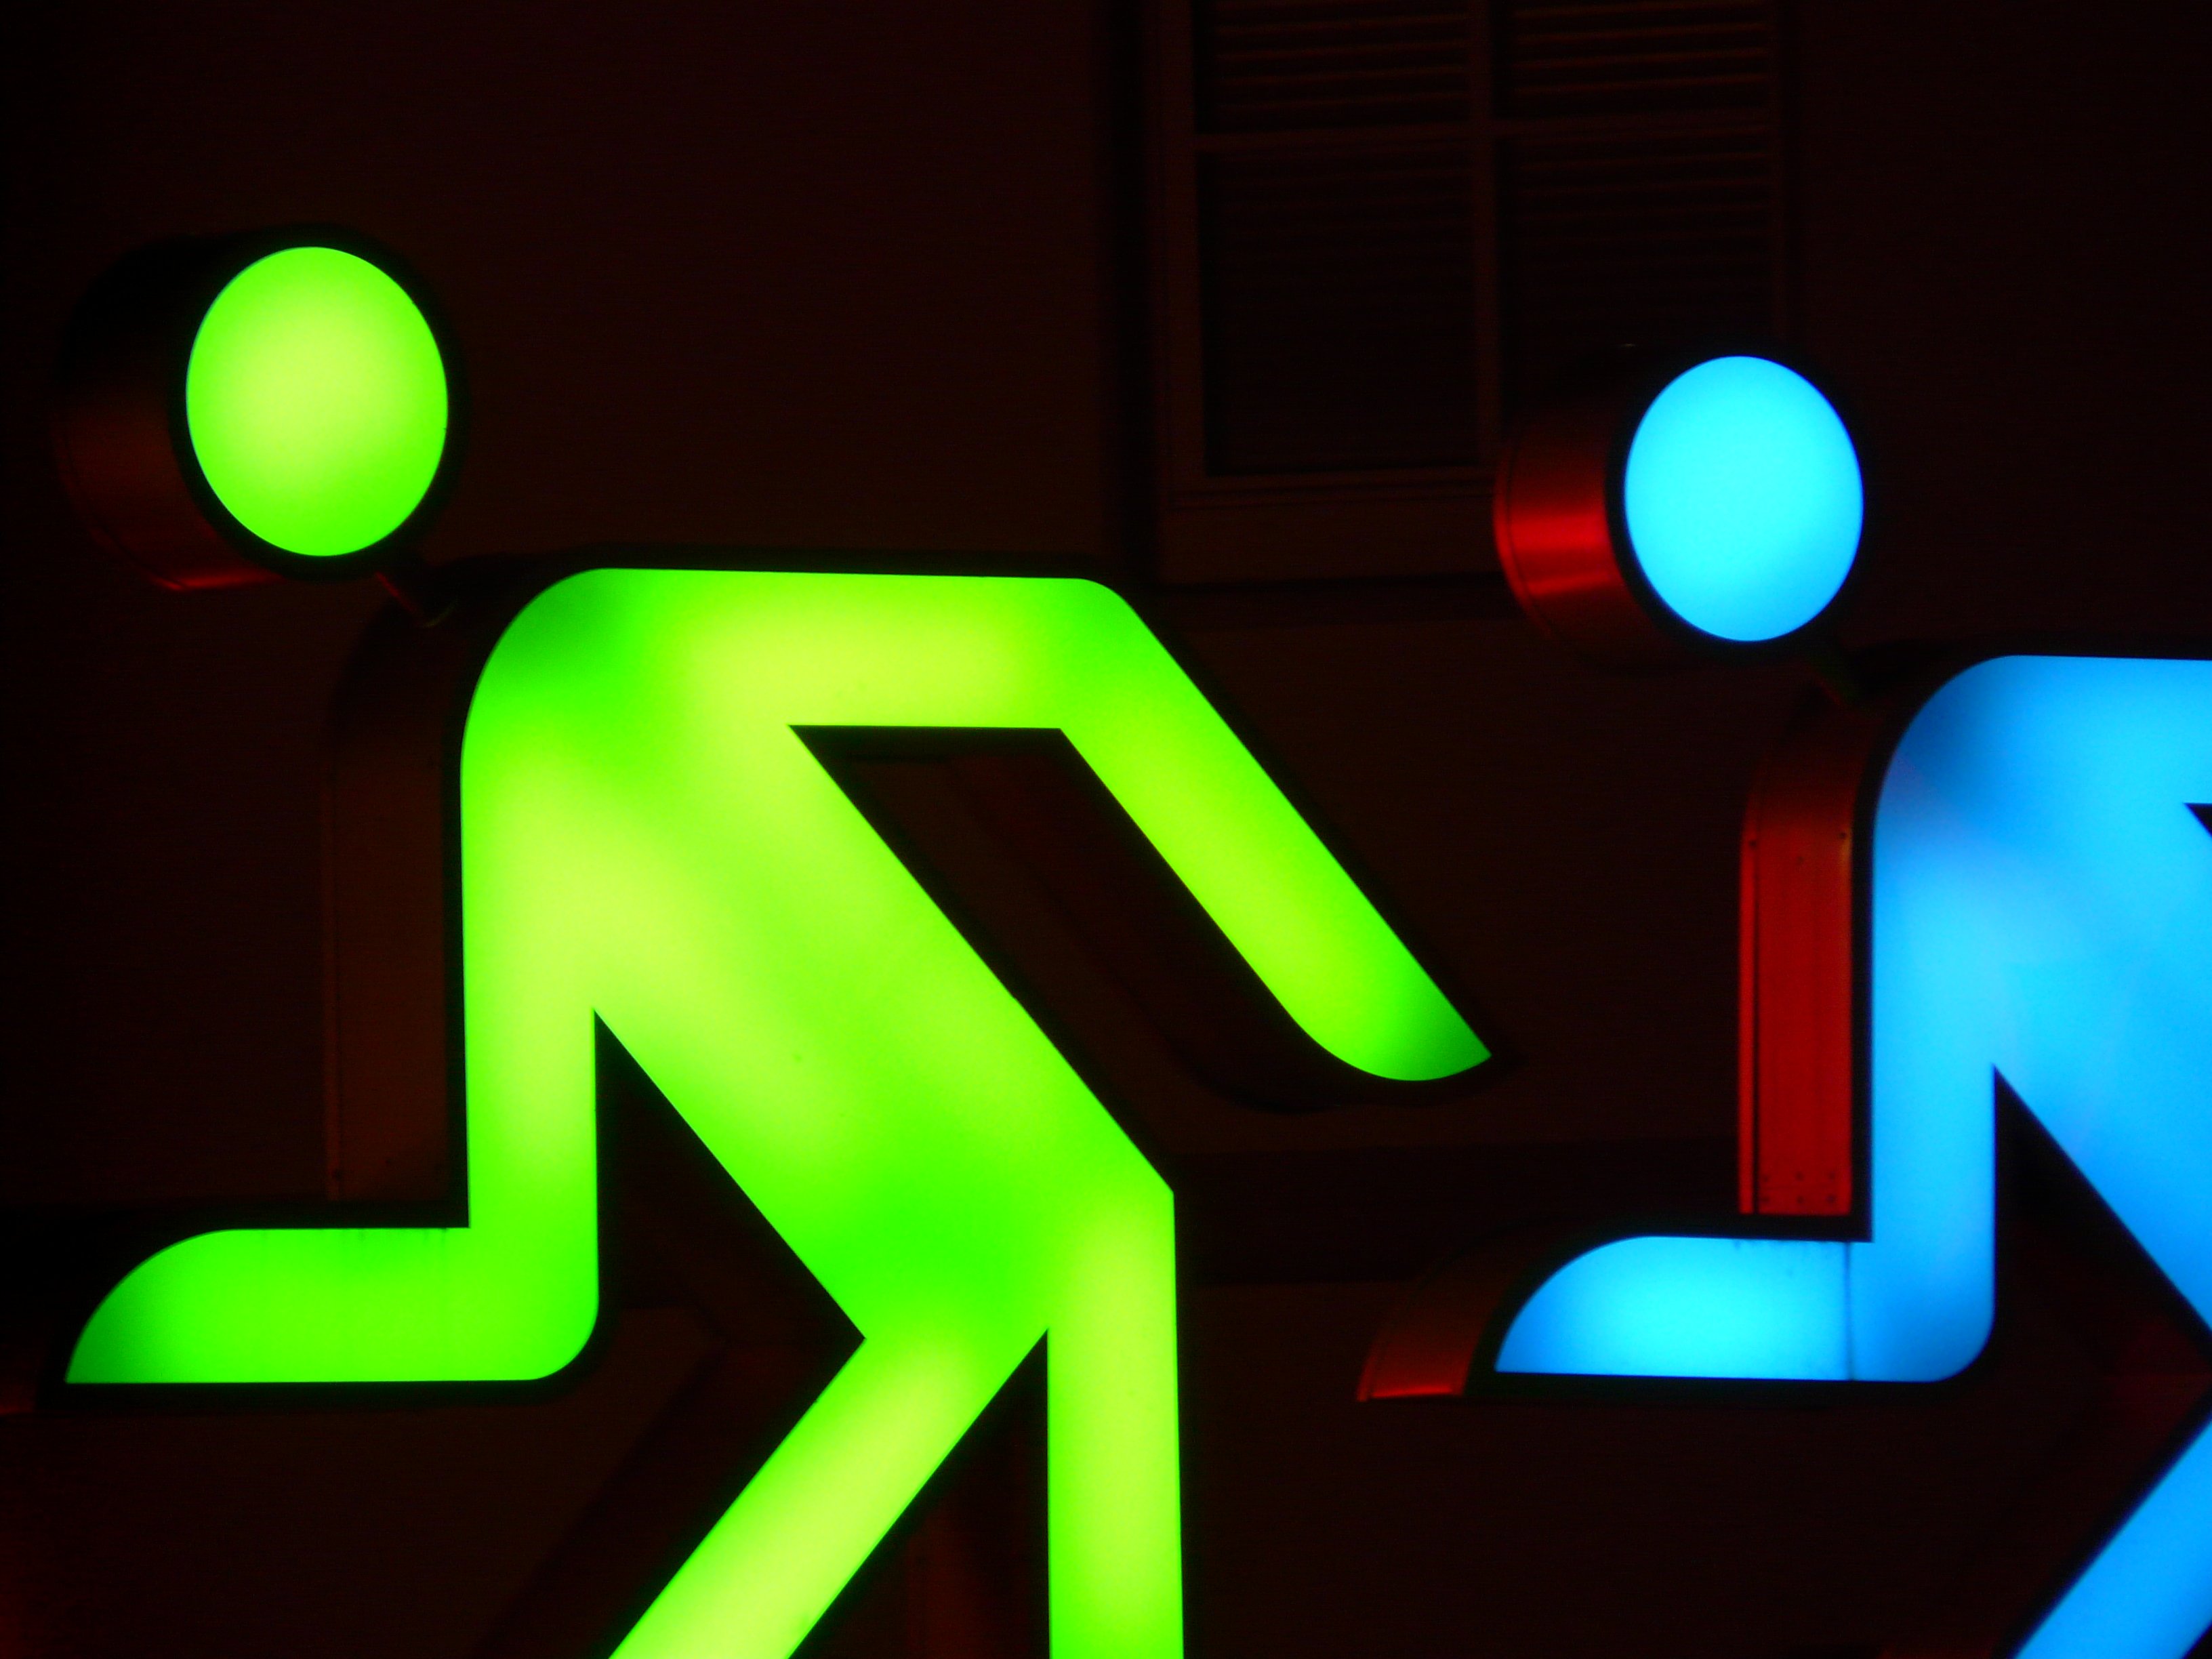
man, light, number, line, green, color, blue, signage, lighting, circle, neon, neon sign, font, race, figure, illustration, advertisement, shape, males, computer wallpaper